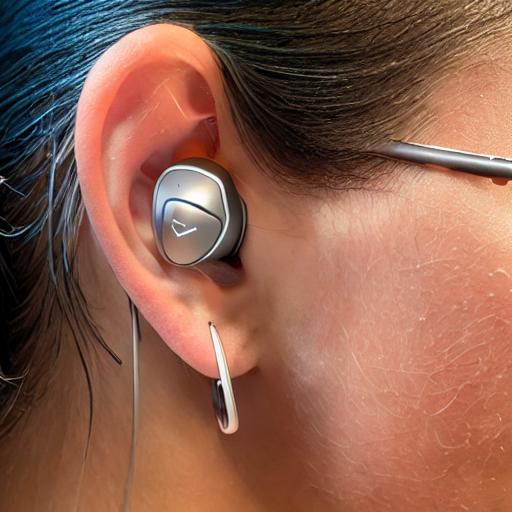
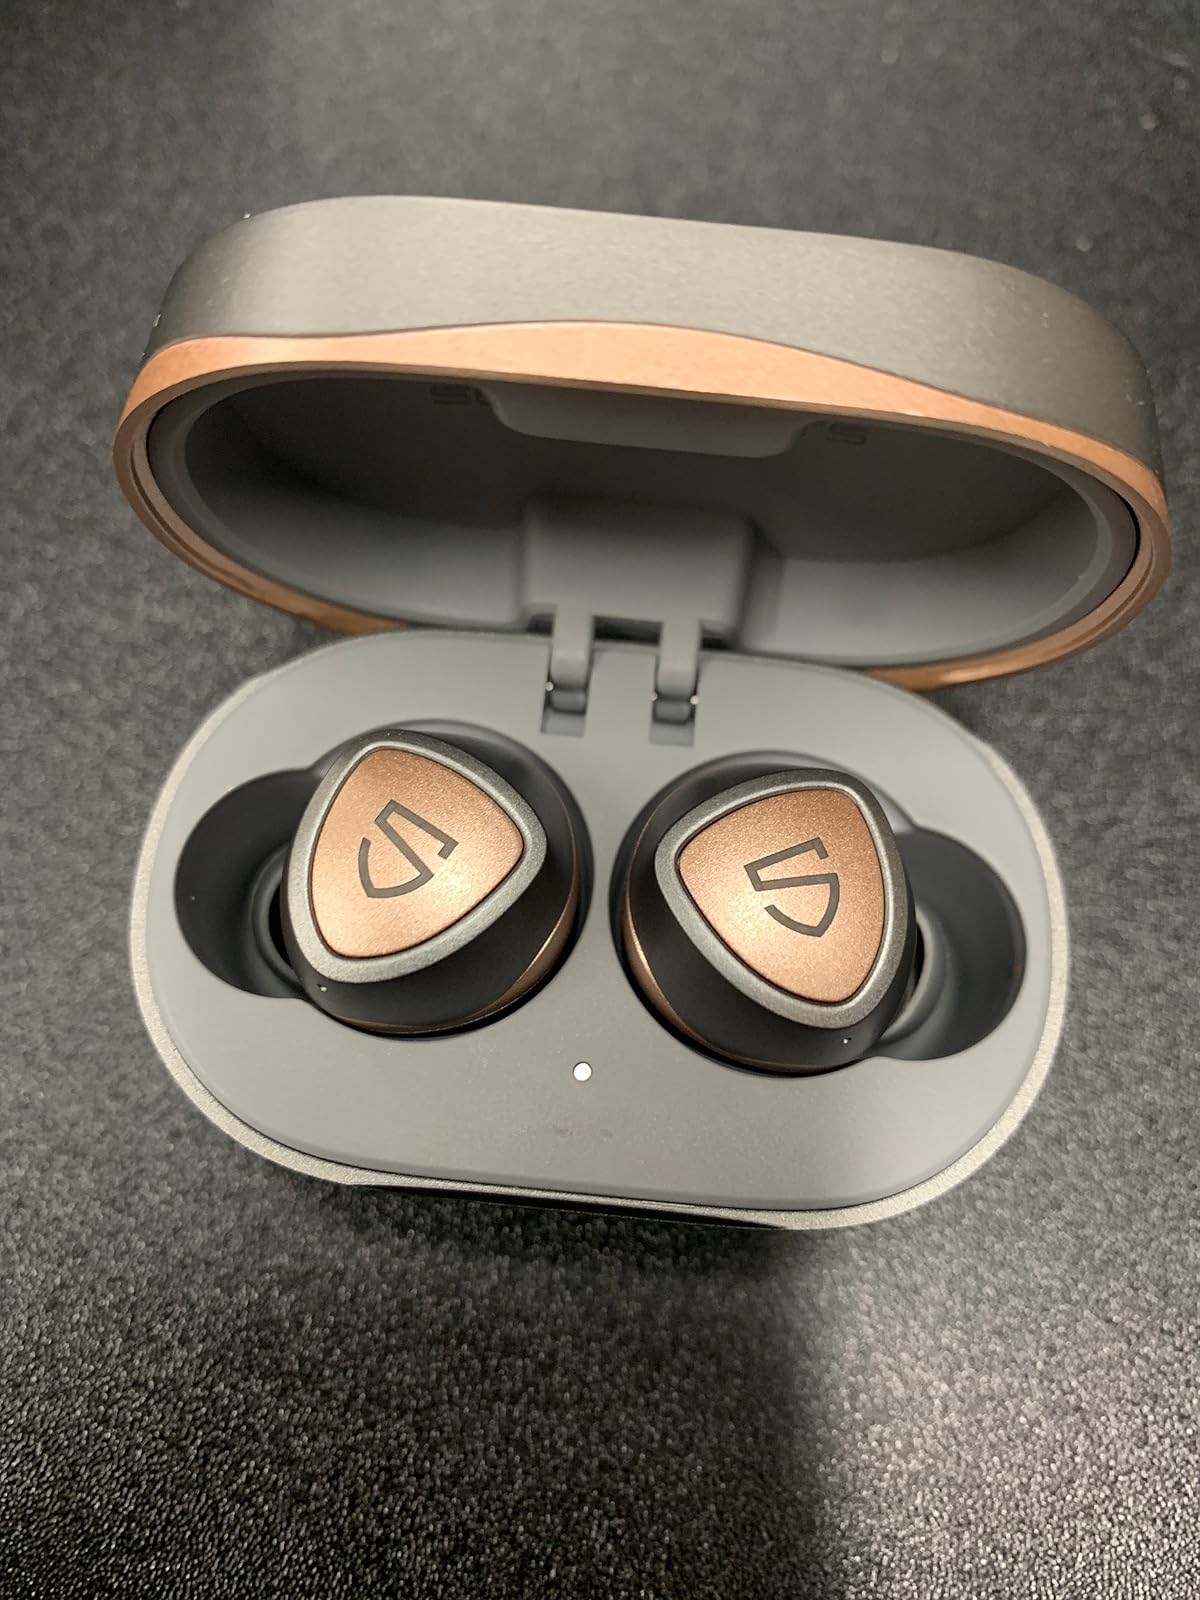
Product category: earbuds
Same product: no